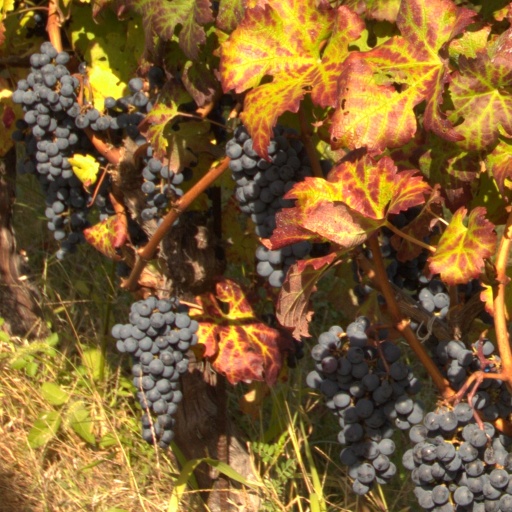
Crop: grape